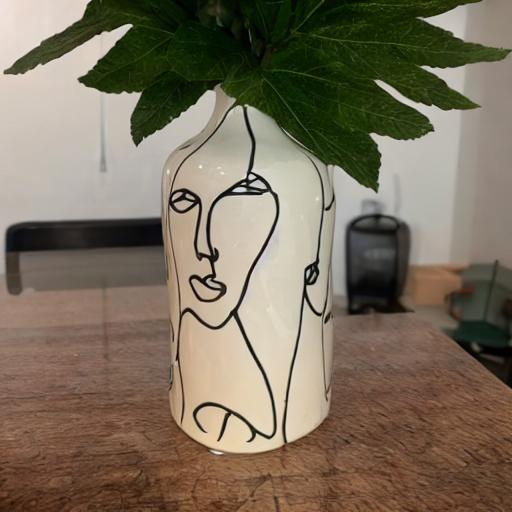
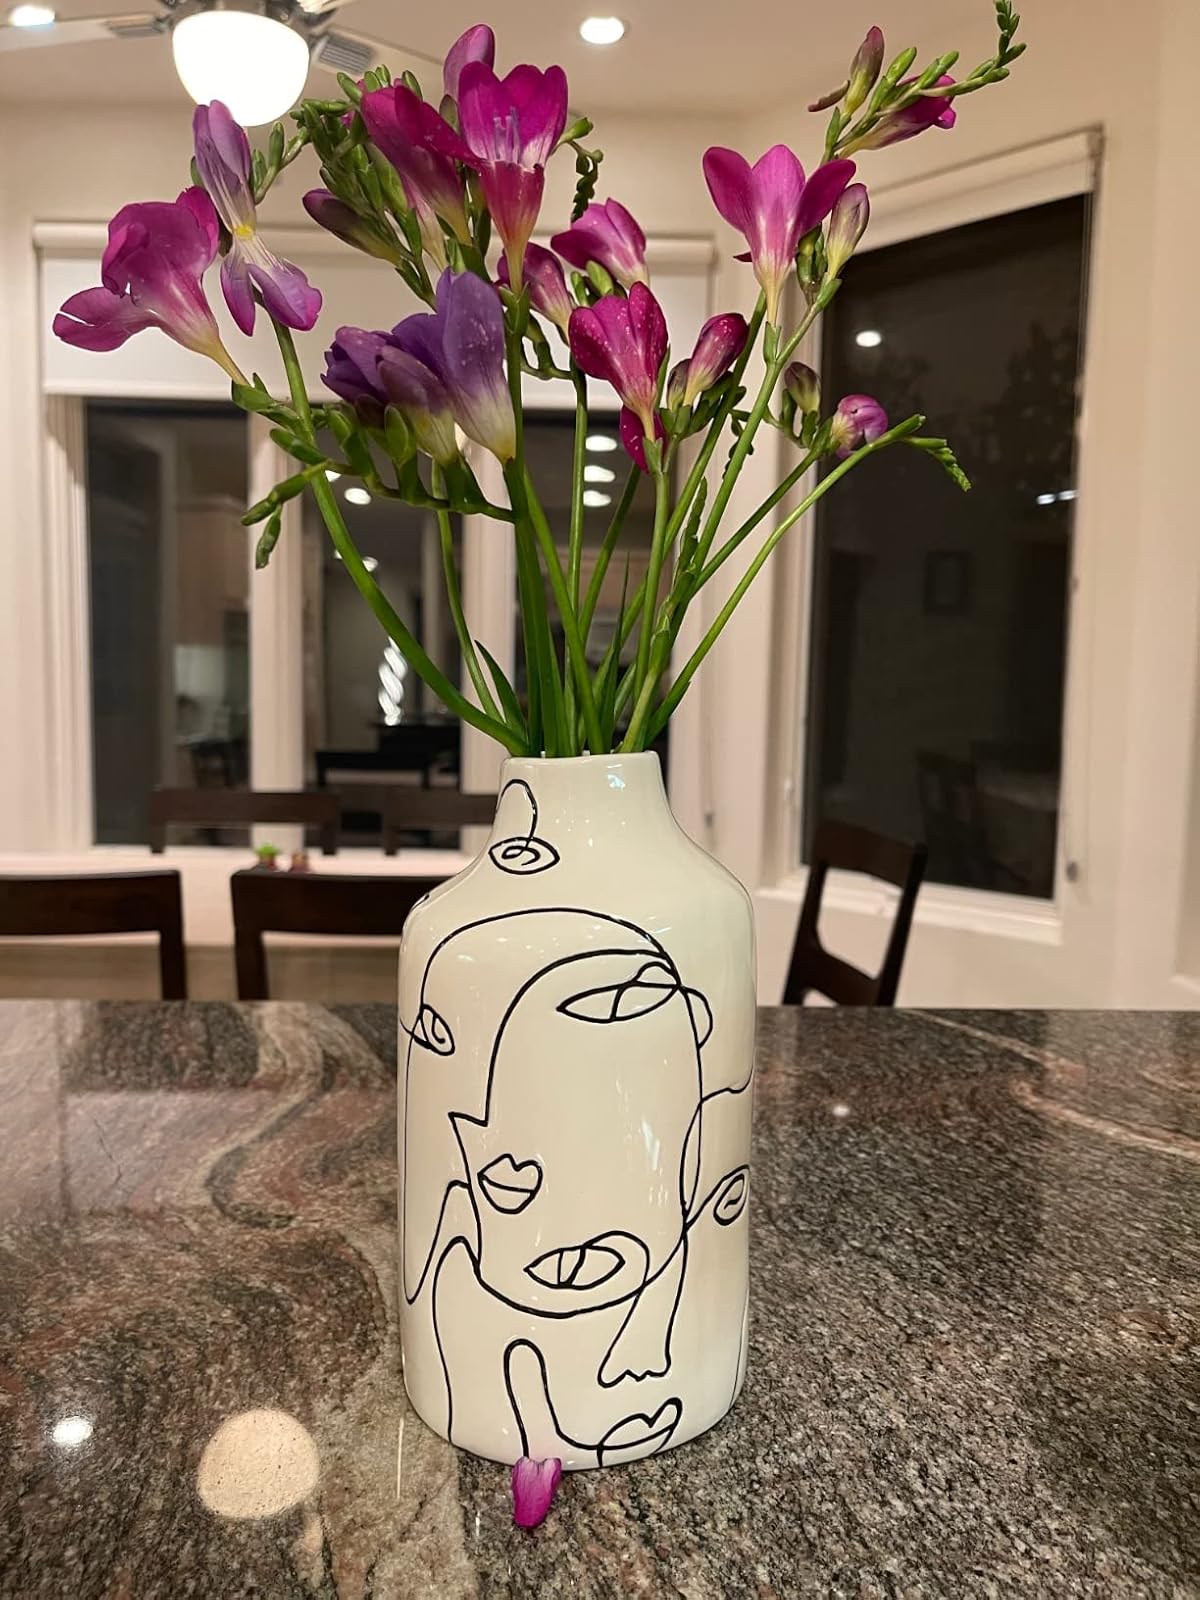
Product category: vase
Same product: no